Johann Sebastian Bach

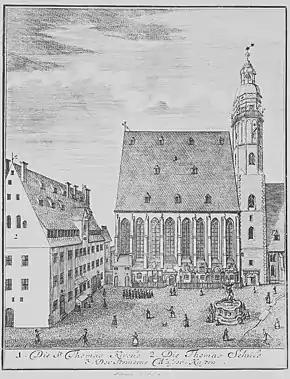
St. Thomas Church and School, Leipzig in 1723

Johann Kuhnau had been Thomaskantor in Leipzig from 1701 until his death on 5 June 1722. Bach had visited Leipzig during Kuhnau's tenure: in 1714 he attended the service at the St. Thomas Church on the first Sunday of Advent, and in 1717 he had tested the organ of the St. Paul's Church. In 1716, Bach and Kuhnau met on the occasion of the testing and inauguration of an organ in Halle. The position was offered to Bach only after it had been offered to Georg Philipp Telemann and then Christoph Graupner, both of whom chose to stay where they were—Telemann in Hamburg and Graupner in Darmstadt—after using the Leipzig offer to negotiate better terms of employment. Bach was required to instruct the students in singing and provide music for Leipzig's main churches. He was also assigned to teach Latin, but was allowed to employ four "prefects" (deputies) to do this instead. The prefects also aided with musical instruction. A cantata was required for the church services on each Sunday and additional church holidays during the liturgical year.